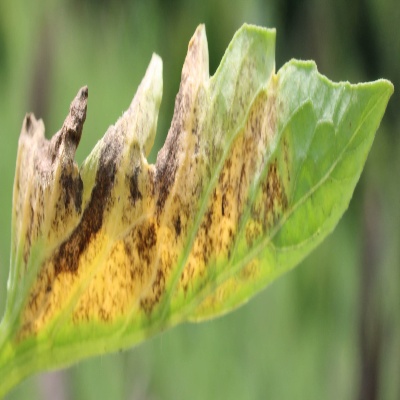
Crop: Tomato
Condition: leaf curl